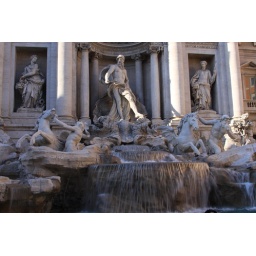
Our last day in Italy we spent in Rome, walking the streets, eating gelato, and wishing for one more day in Rome.